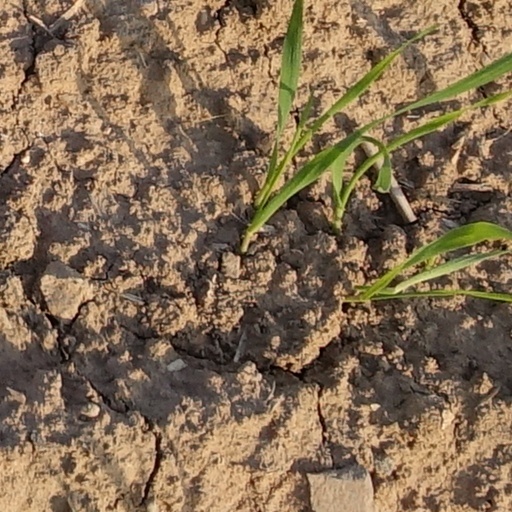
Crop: wheat